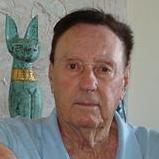
Age: 91